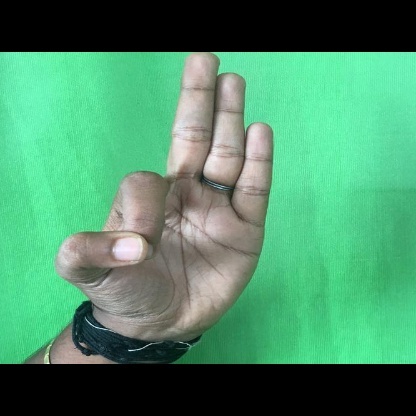
Mudra: Aralam